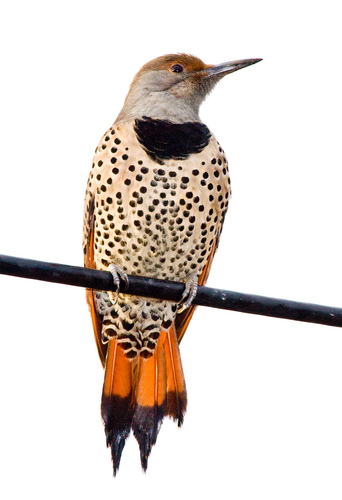
this is a white bird with black spots and a yellow tail wing.
this bird is white with a red tailand has a long, pointy beak.
this bird has a white belly and breast with black speckles, a brown crown, and a long needle like bill.
the bird is white and orange all over with black spots and a sharp long beak.
this bird has a light brown colored breast, belly and abdomen with black dots all over them.
a white chested bird with black spots and long yellow black tipped feathers.
bird has a white belly speckled with black, a black breast patch, gray head and pointed break, tail feathers are red and tipped with black.
this particular bird has a belly that is tan and some pink with black spots
this bird has a orange crown, black and cream breast, and a black and cream belly.
this bird has an orange crown with a black throat and black beak.
Species: Northern Flicker